Taco Mesdag

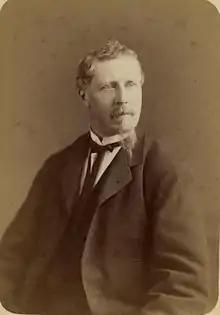
Taco Mesdag

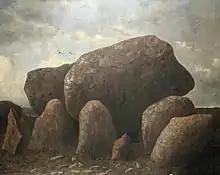
Dolmen (Hunebed D15) near Taarlo by Taco Mesdag

Mesdag, son of the banker Klaas Mesdag and Johanna Willemina, worked with his younger brother Henry in the banking business of his family. Like his brother Hendrik Mesdag, he eventually also chose to paint as a profession. Together they played an important part in the Hague School Pulchri Studio, where Hendrik served as president and Taco as treasurer.